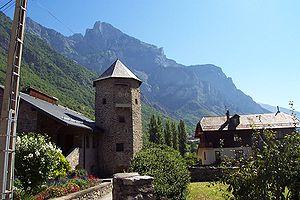
La tour de Saint-Julien-Mont-Denis, en Savoie
Saint-Julien-Mont-Denis est une commune française située dans la vallée de la Maurienne, dans le département de la Savoie, en région Auvergne-Rhône-Alpes.